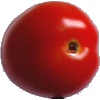
Label: Tomato 4